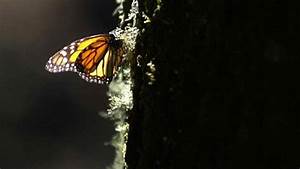
Label: butterfly